Antoine de Pluvinel

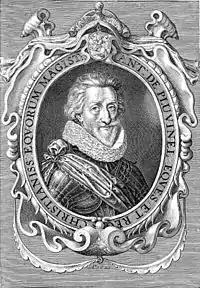
Antoine de Pluvinel, portrait

Antoine de Pluvinel (1552, Crest, Dauphiné - 24 August 1620) was the first of the French riding masters, and has had great influence on modern dressage. He wrote "L’Instruction du Roy en l’exercice de monter à cheval" ("instruction of the King in the art of riding"), was tutor to King Louis XIII, and is credited with the invention of using two pillars, as well as using shoulder-in to increase suppleness.